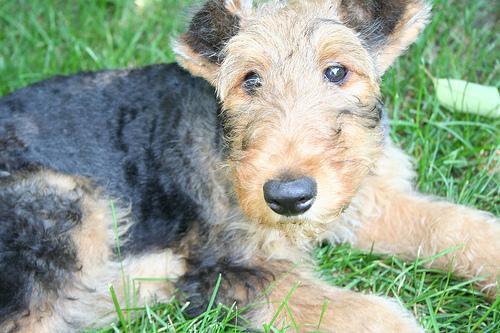
Airedale